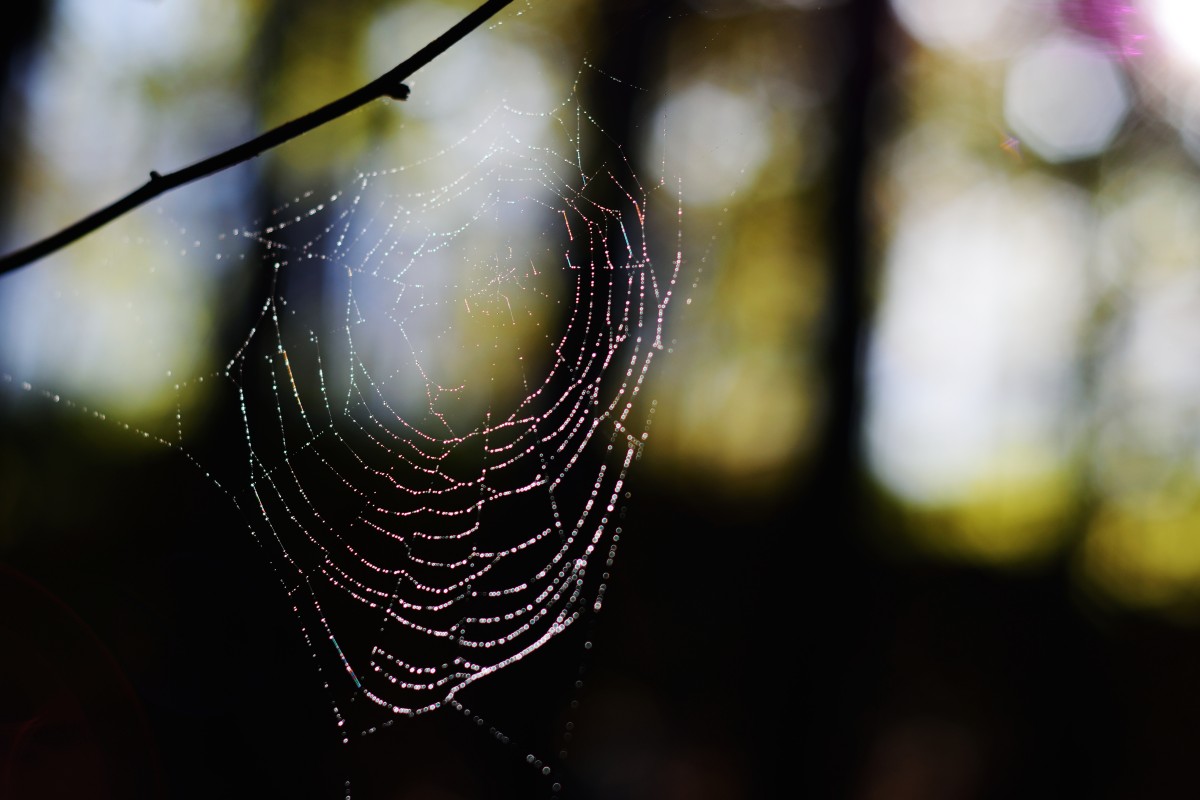
Tags: branch, dew, leaf, flower, material, invertebrate, spider web, close up, moisture